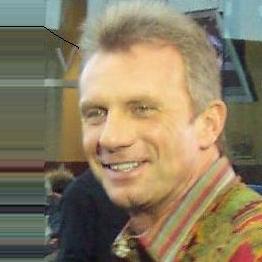
Age: 49